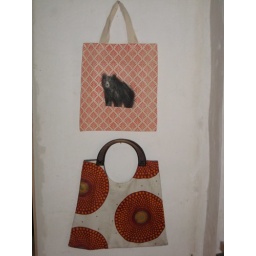
bear bag hand printed by me